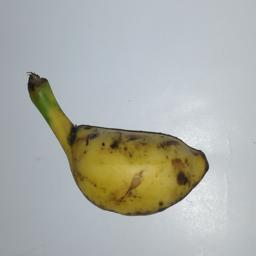
Banana variety: Champa Kola